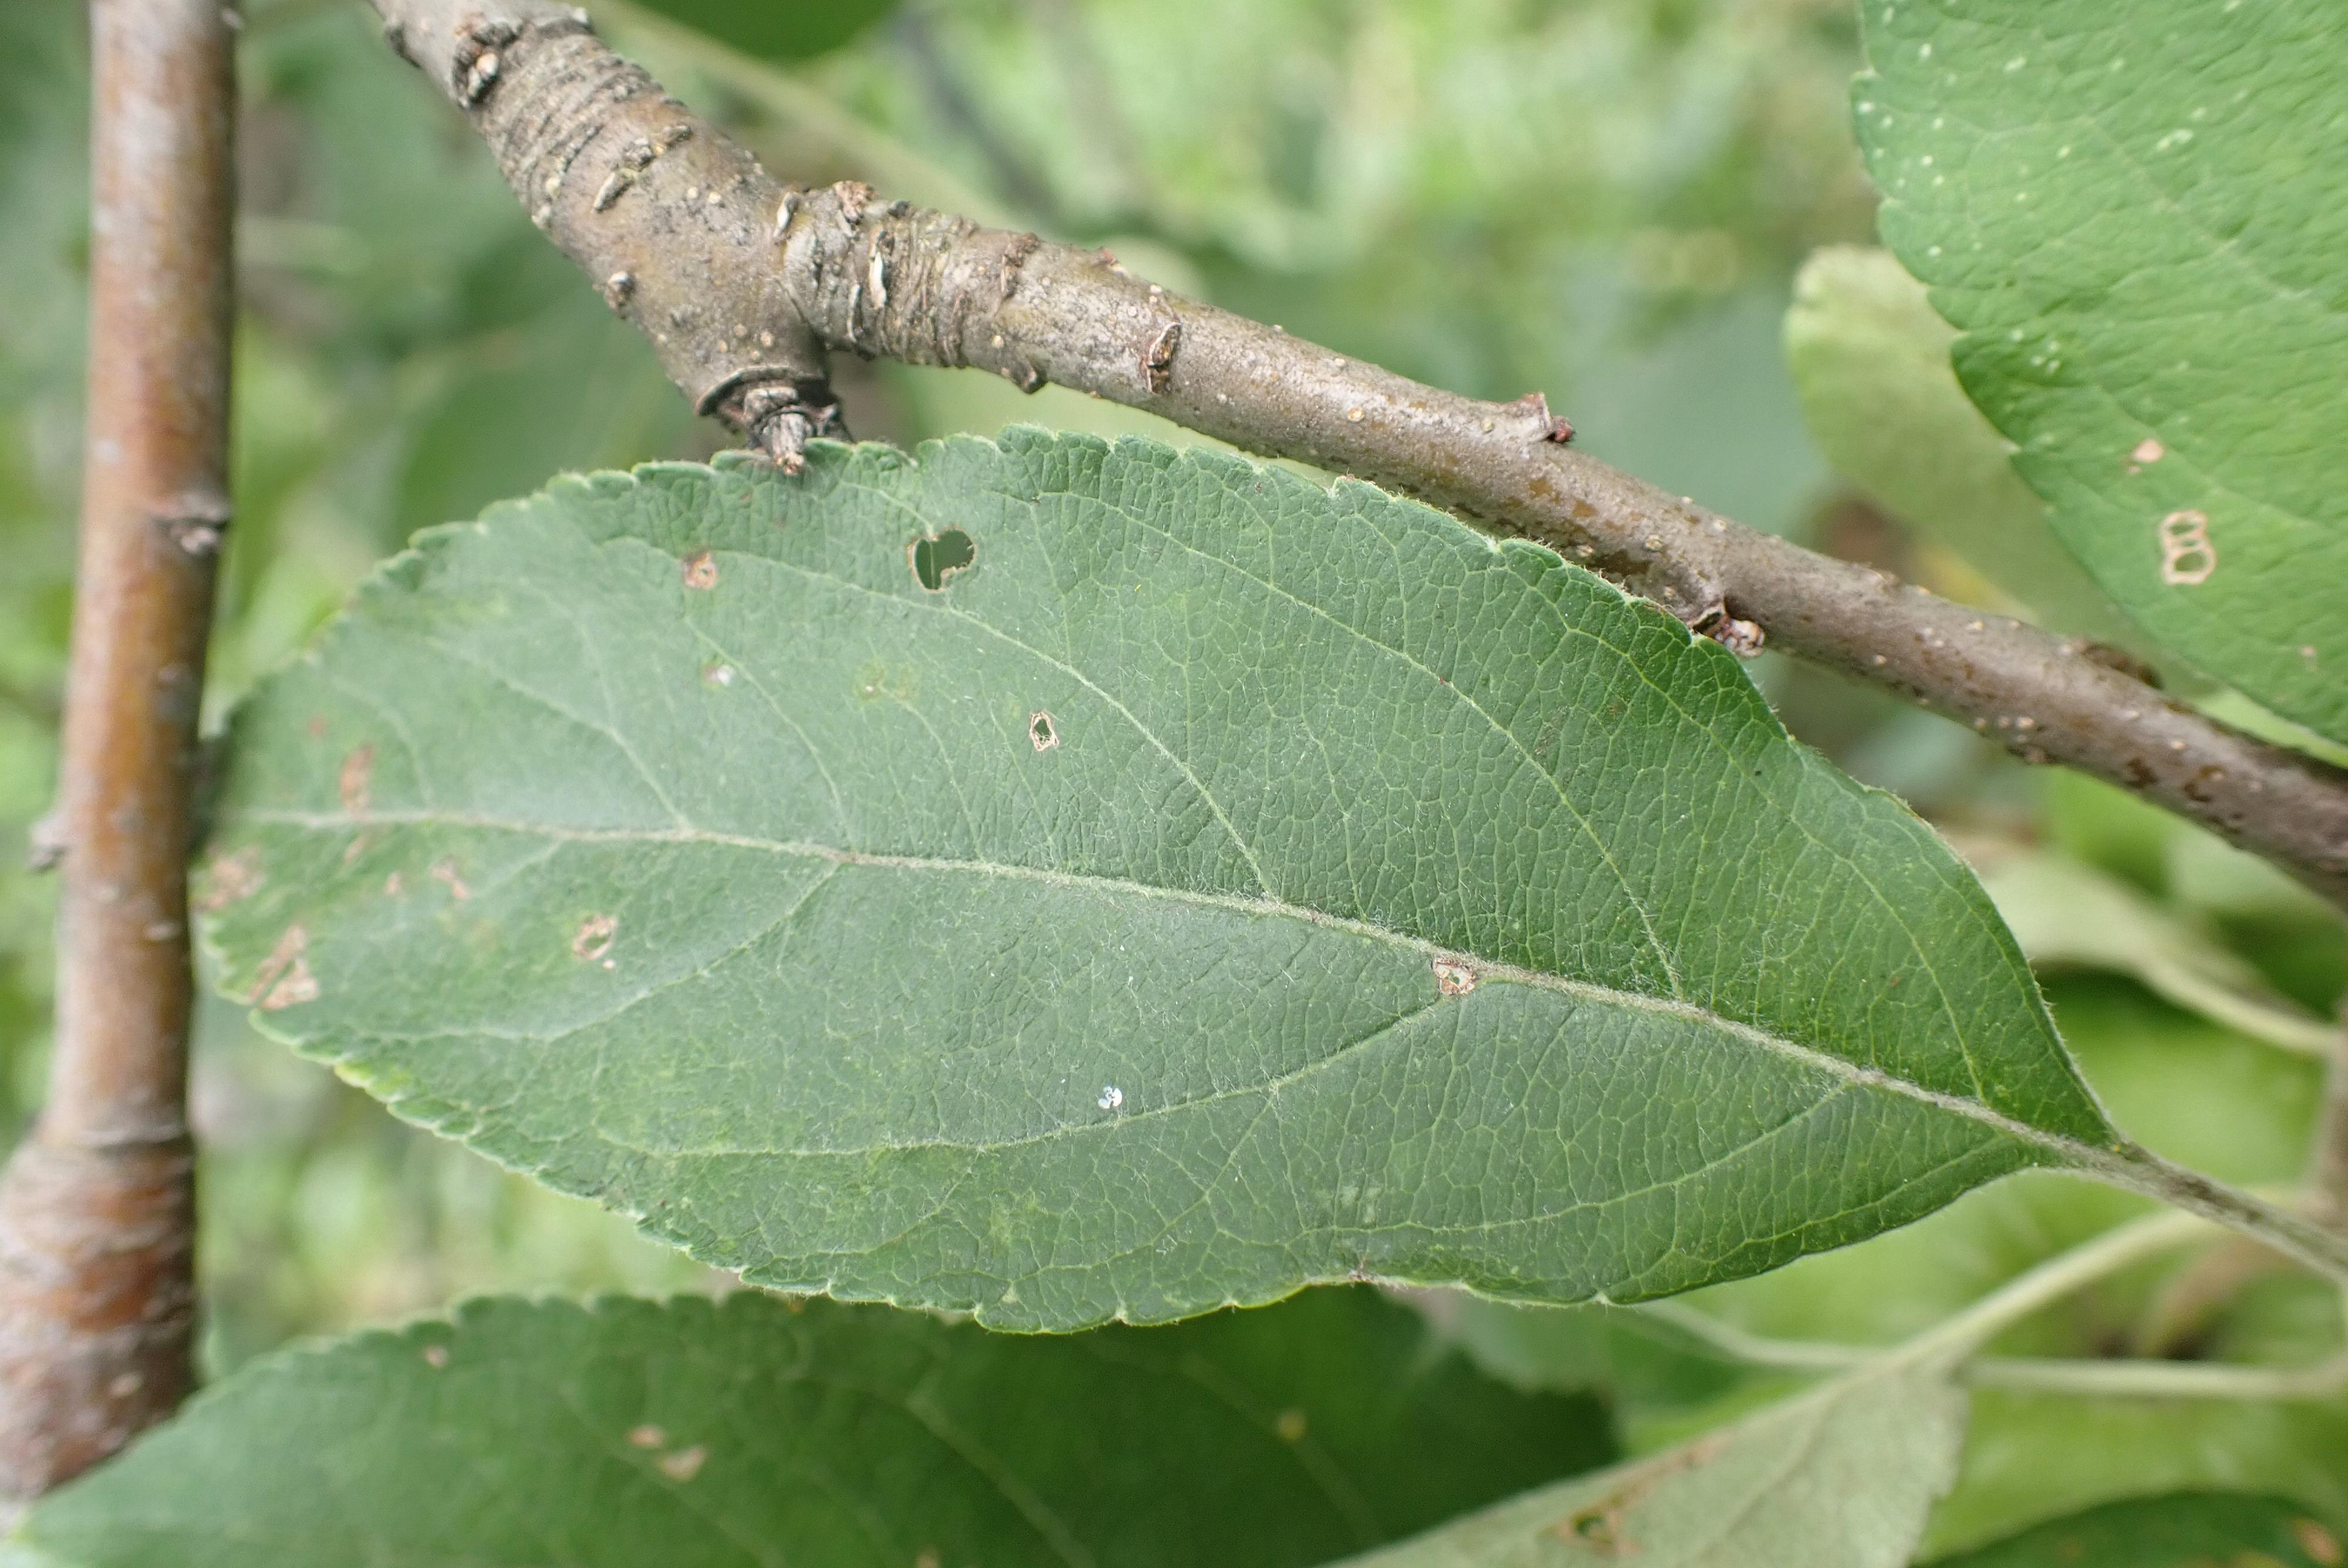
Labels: complex